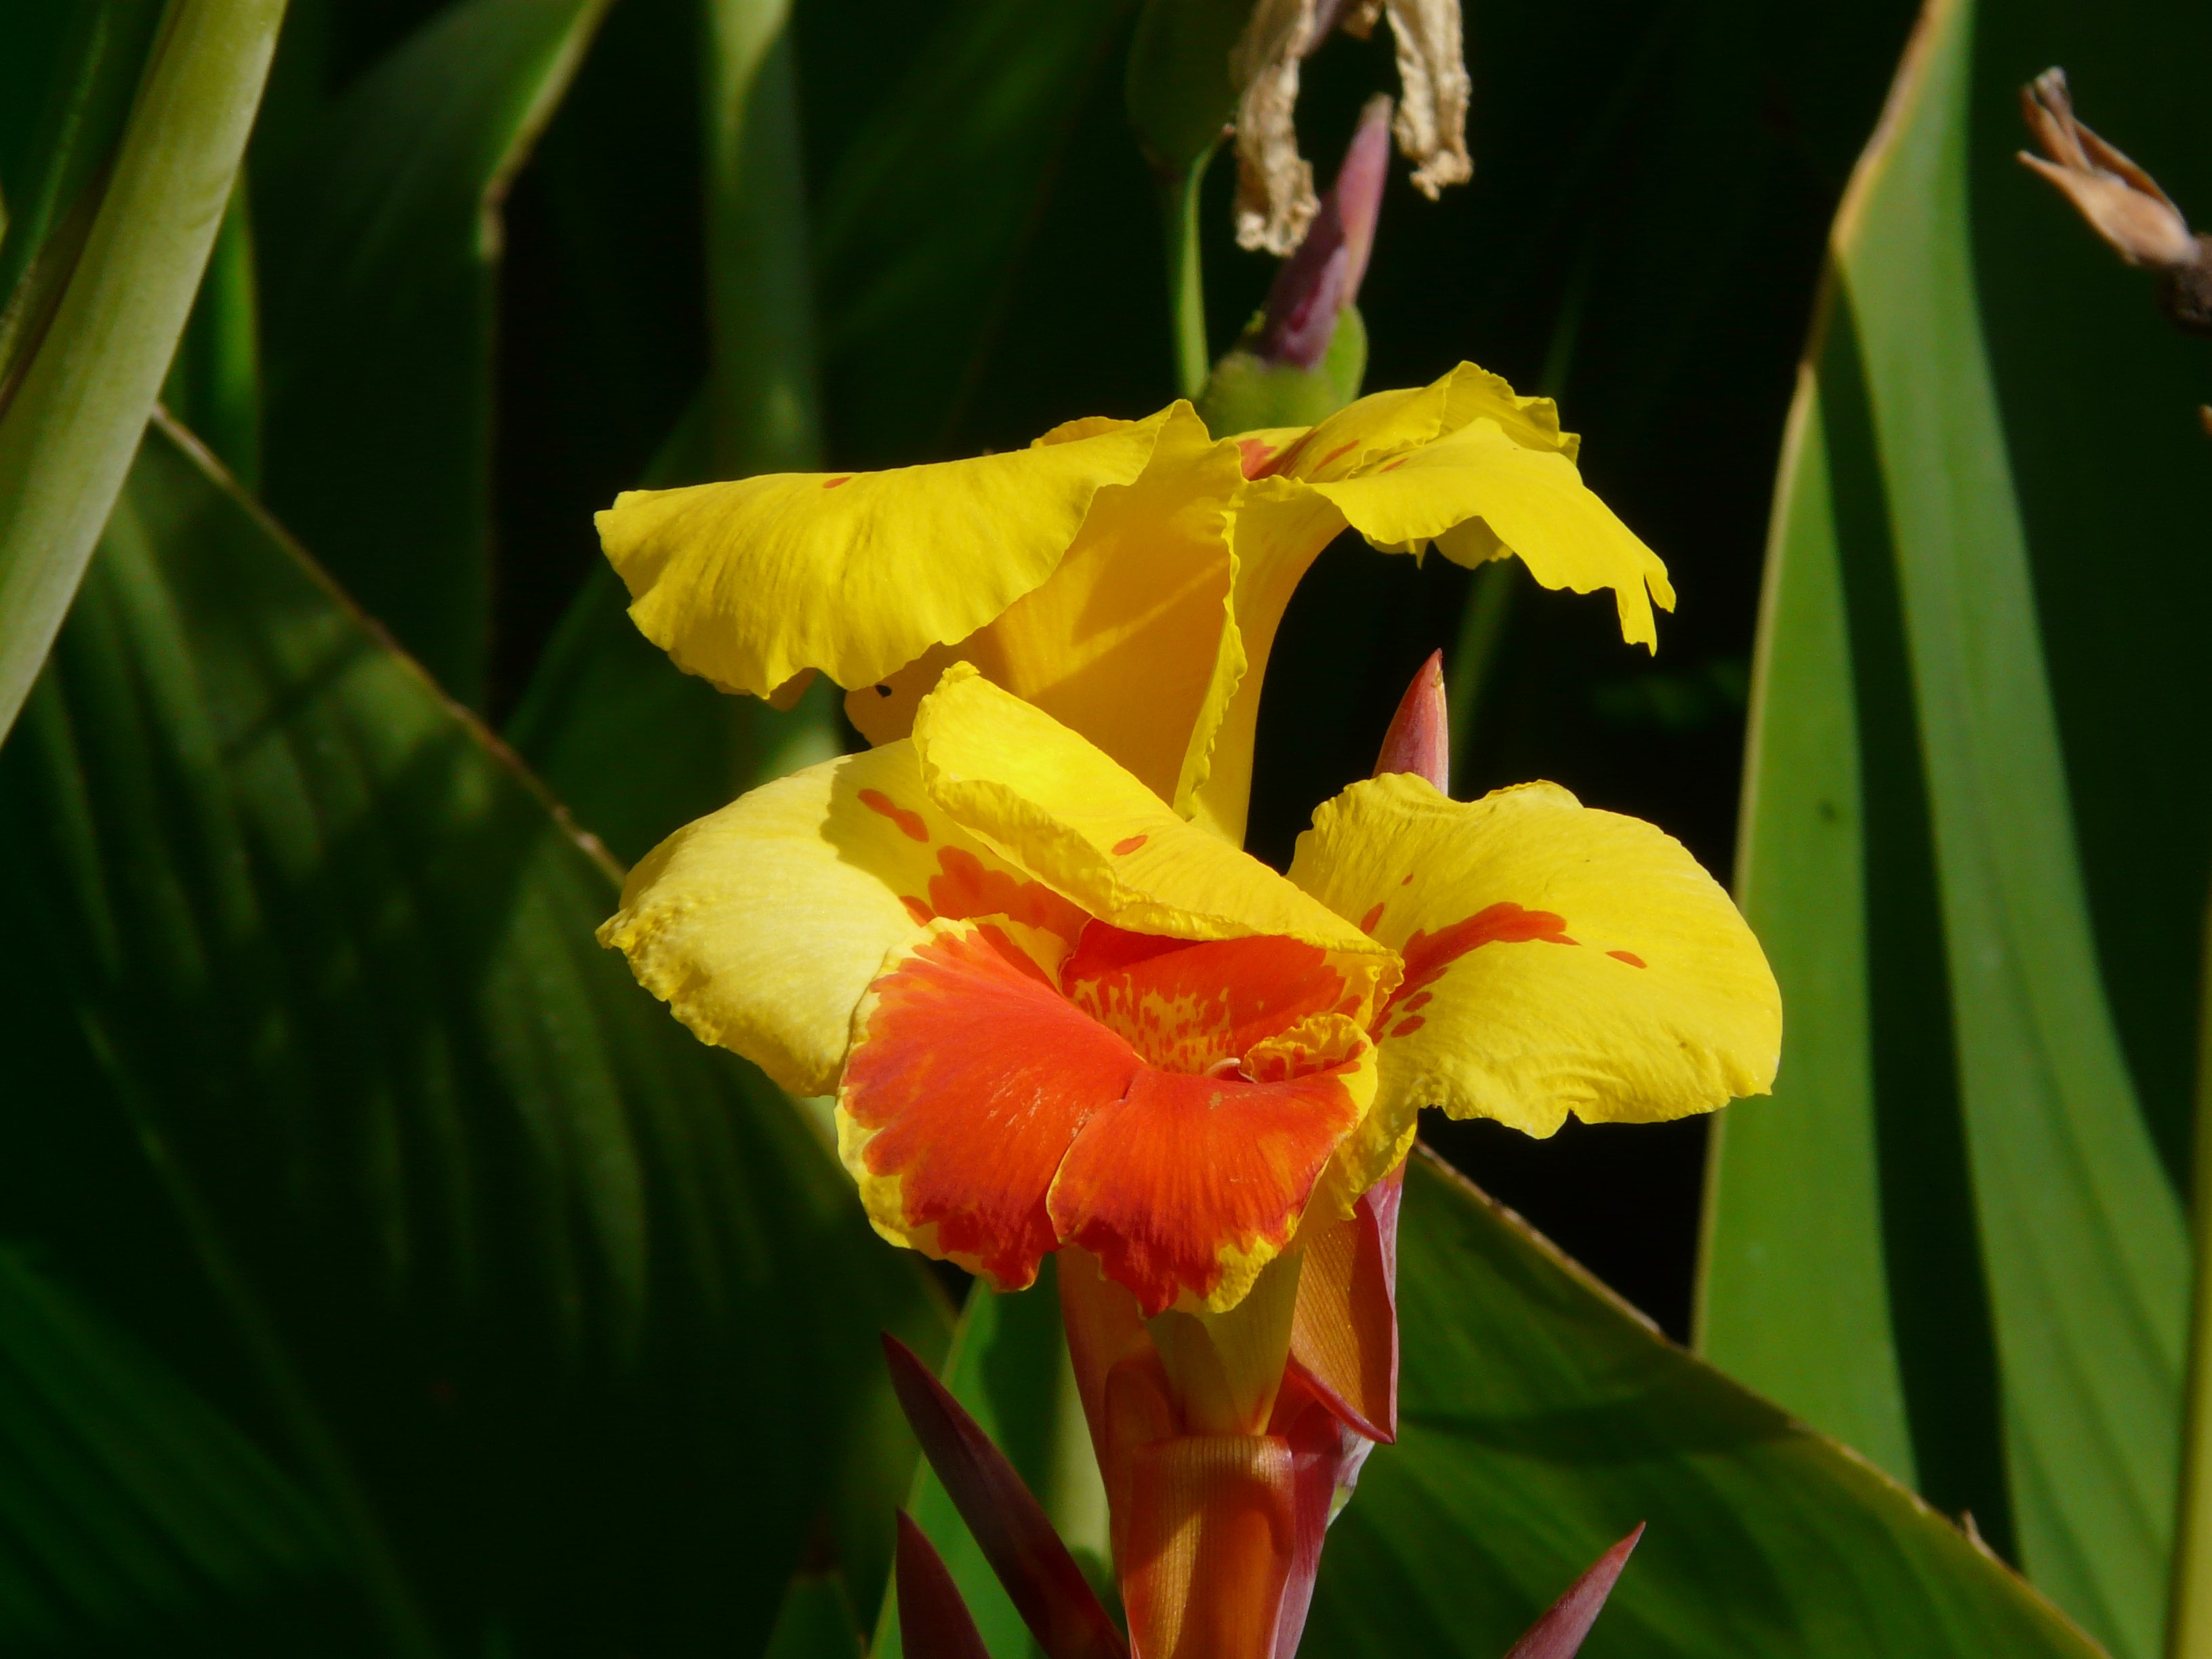
nature, blossom, plant, leaf, flower, bloom, color, botany, yellow, flora, iris, beautiful, macro photography, ornamental plant, canna, flowering plant, cannaceae, canna lily, plant stem, land plant, canna family, iris family, floral tube, floral tube greenhouse